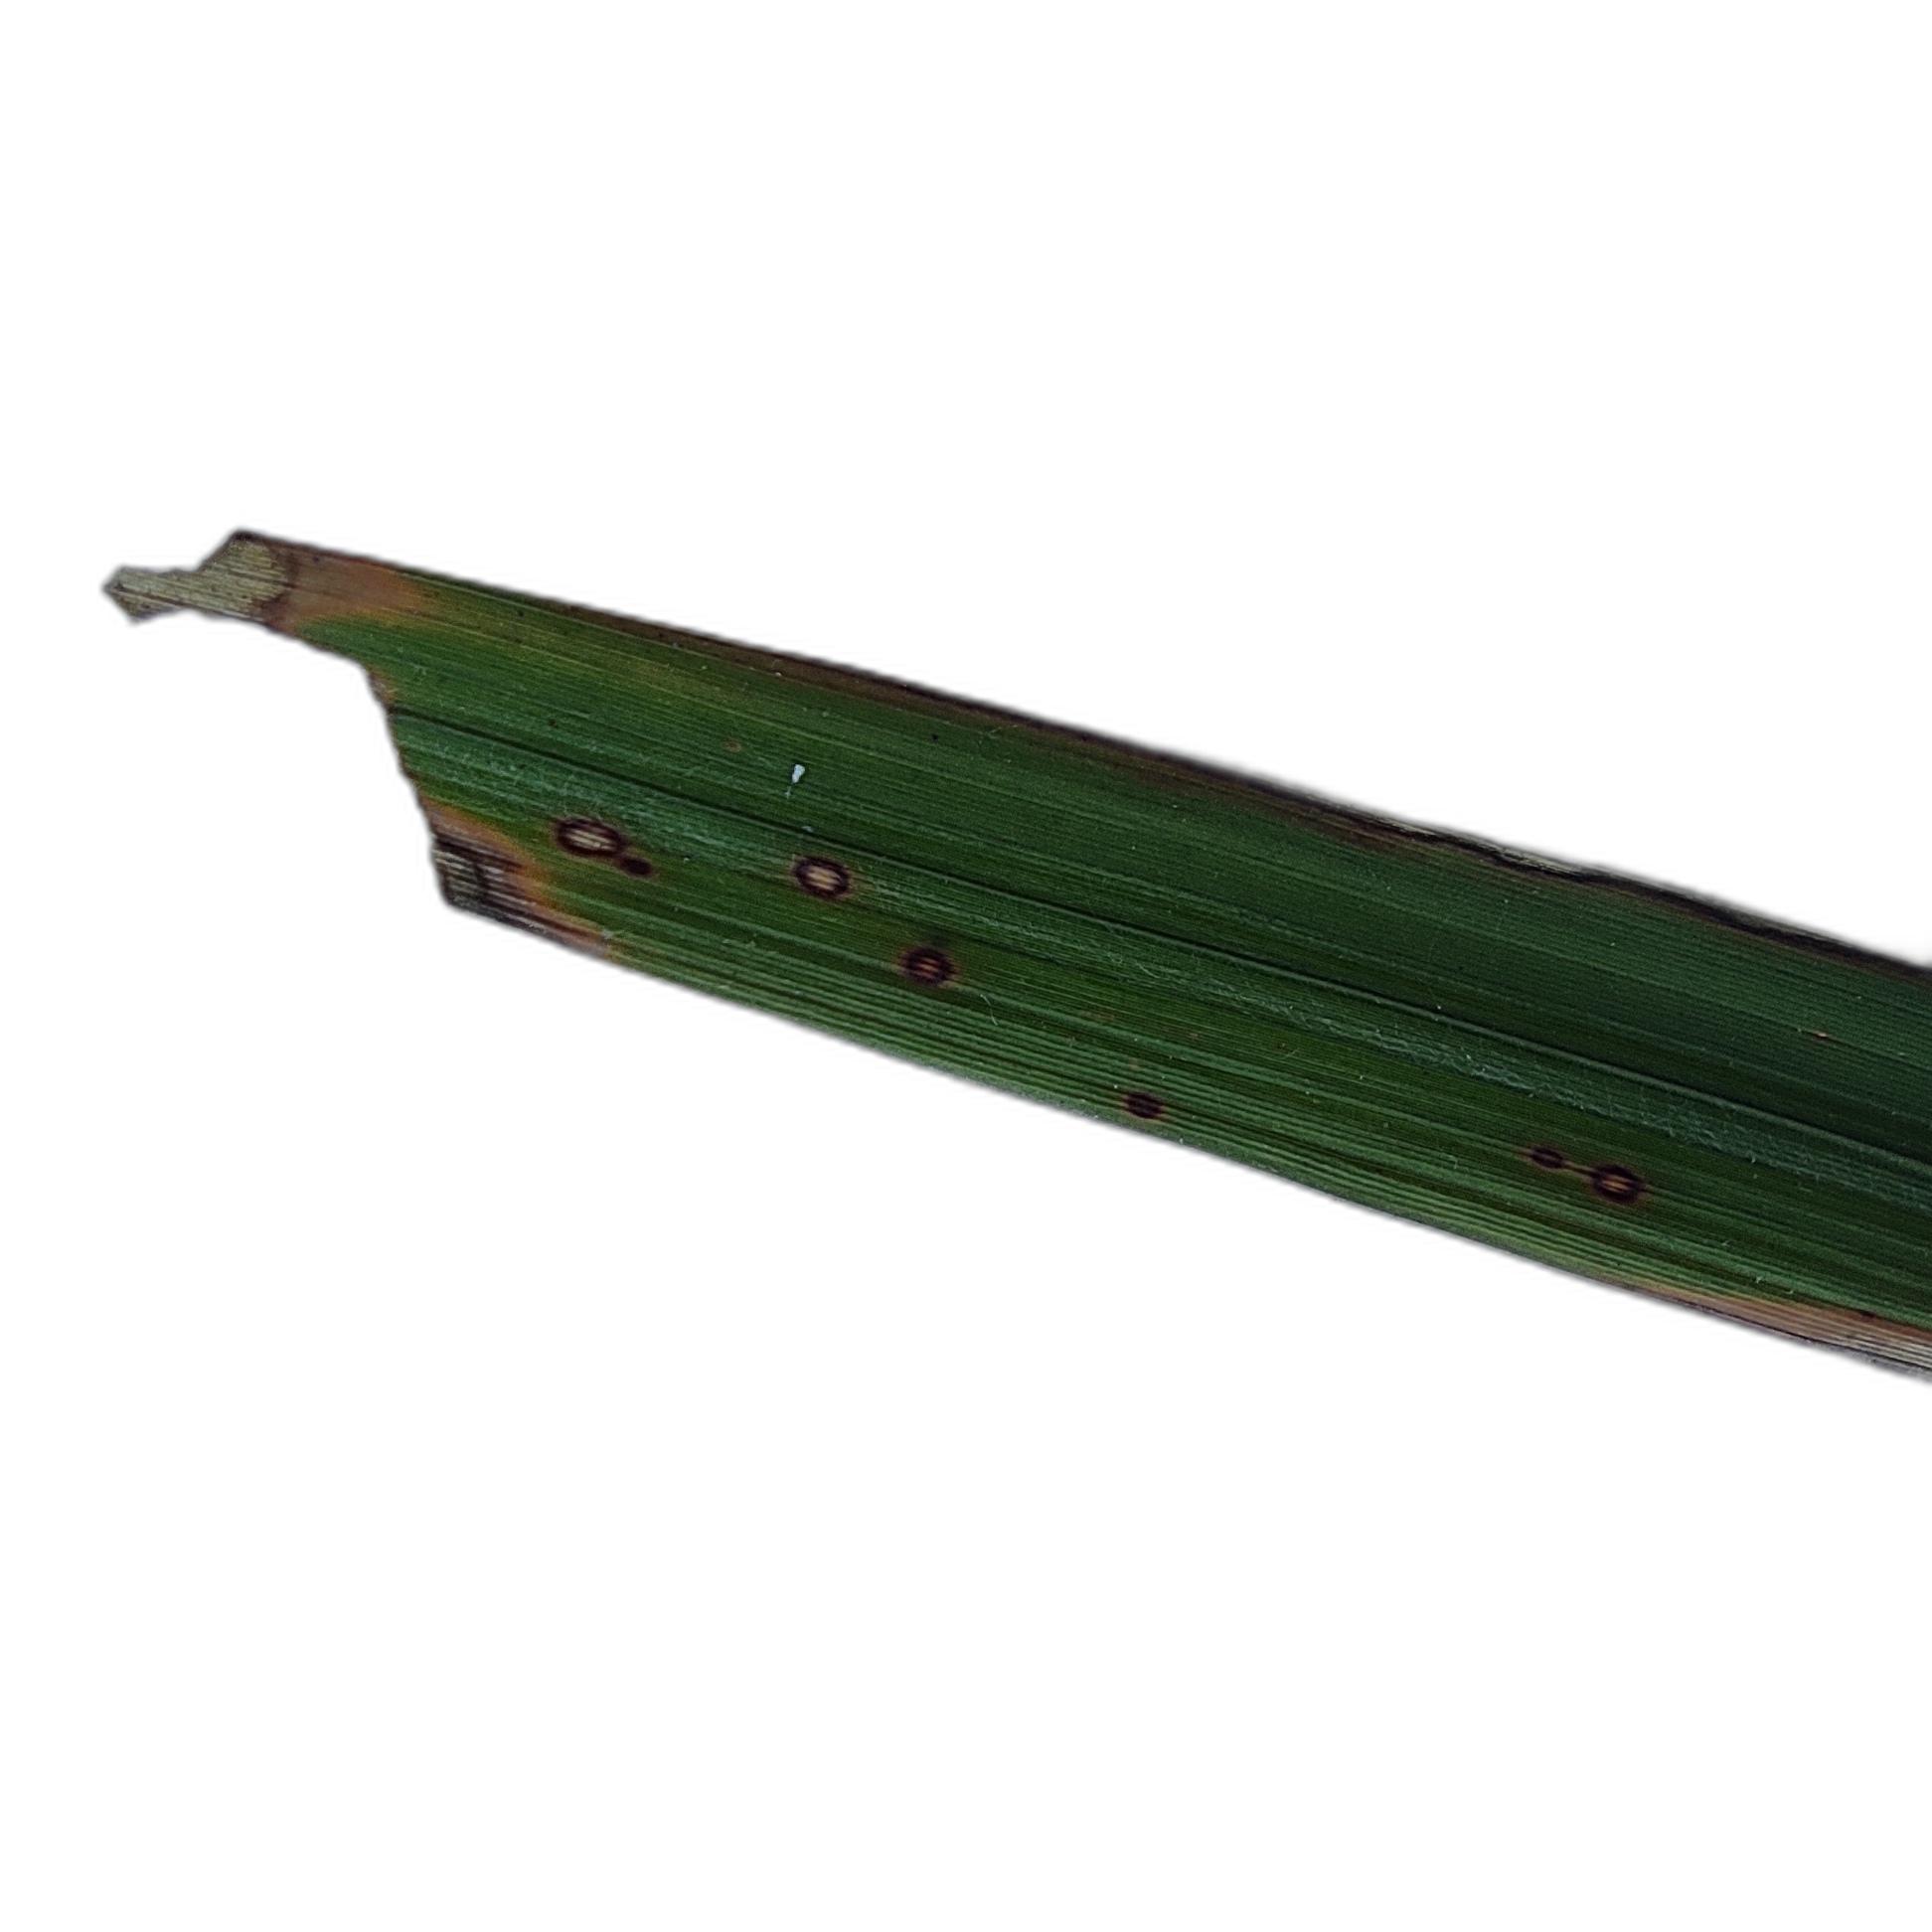
Label: Insect